The Beasts of Tarzan

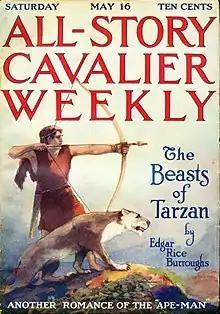
"The Beasts of Tarzan" was serialized in "All Story" in 1914.

The Beasts of Tarzan is a novel by American writer Edgar Rice Burroughs, the third in his series of twenty-four books about the title character Tarzan. Originally serialized in "All-Story Cavalier" magazine in 1914, the novel was first published in book form by A. C. McClurg in 1916.